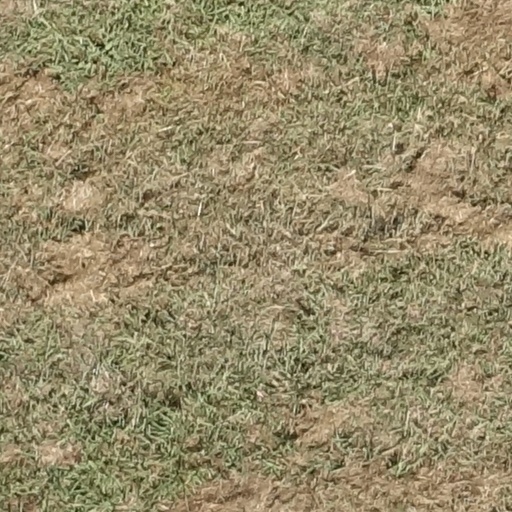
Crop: sorghum